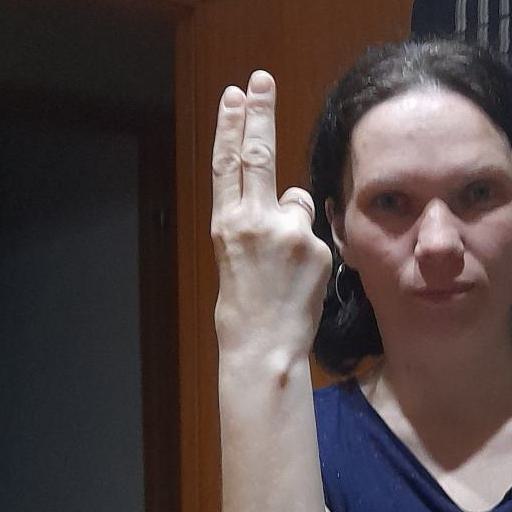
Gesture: two_up_inverted